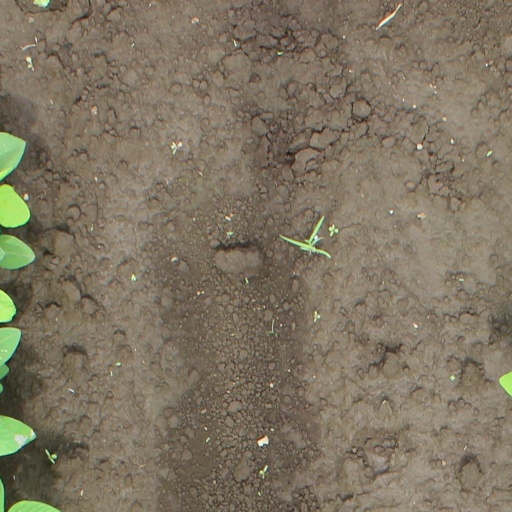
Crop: soybean